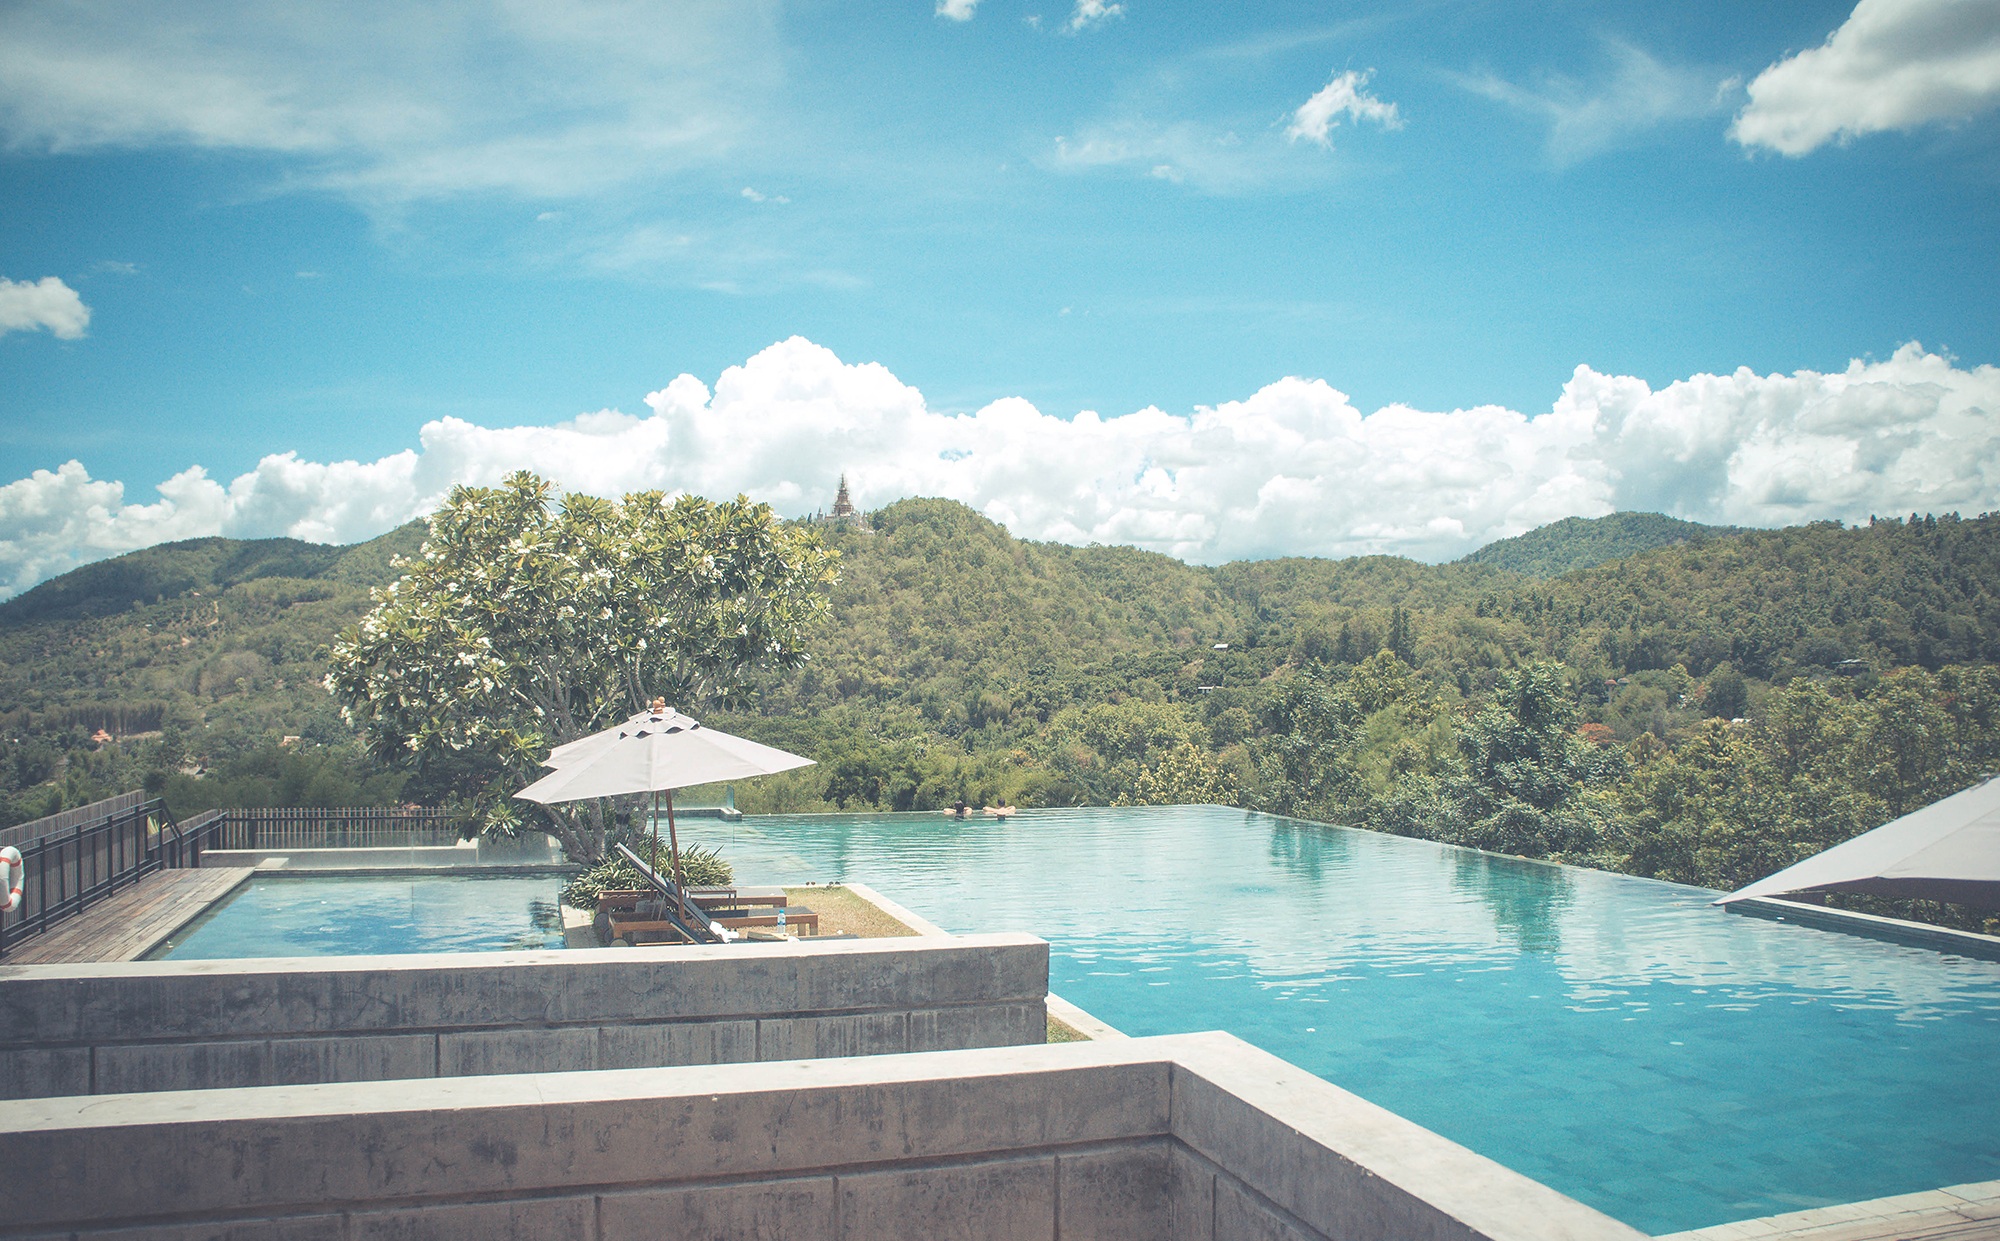
sea, water, nature, sky, villa, summer, vacation, recreation, pool, swim, swimming pool, tropical, holiday, bay, property, blue, leisure, swimming, trees, relaxation, luxury, resort, spa, poolside, estate